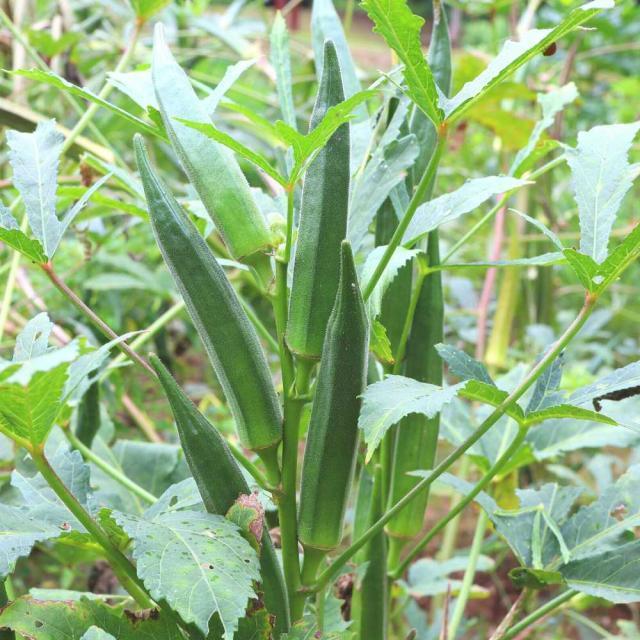
Label: Mature